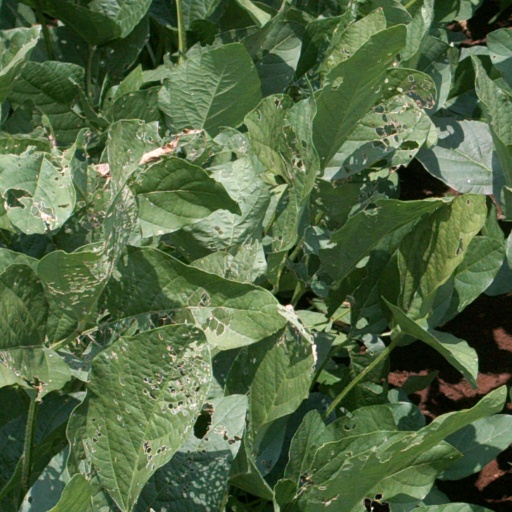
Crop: soybean